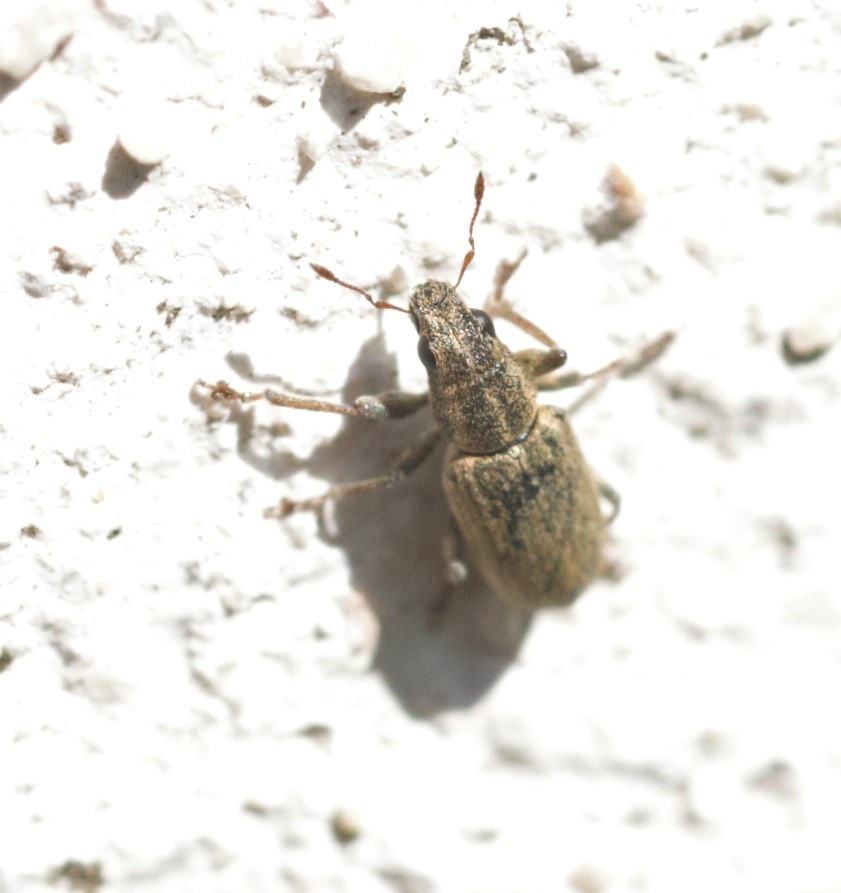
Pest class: pea_leaf_weevil